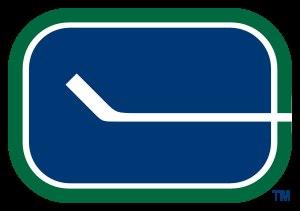
Cet article traite des événements qui se sont produits durant l'année 1970 au Canada.